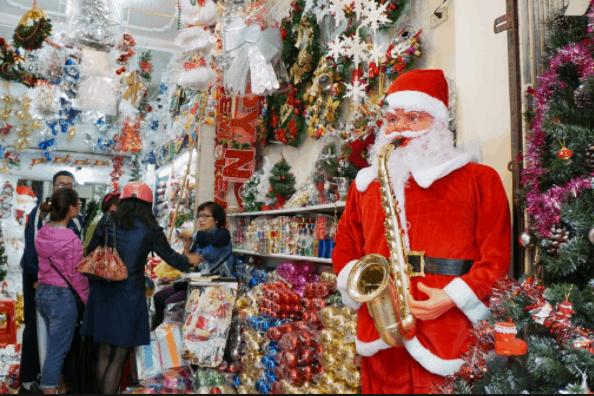
cái kèn tượng được đặt trên thân của tượng ông già noel